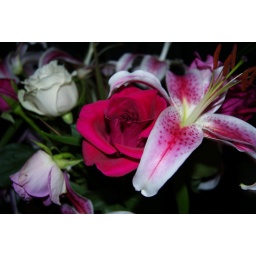
Flowers sitting in front of a black cast iron fireplace